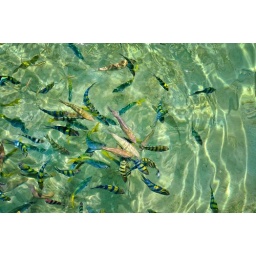
Fish in the crystal clear water at Mamutik Island, TARP, Kota Kinabalu, Malaysia